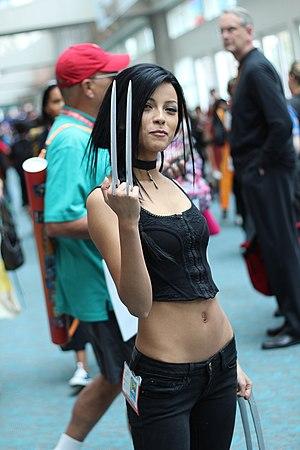
X-23, de son vrai nom Laura Kinney ou Howlett, est une super-héroïne appartenant à l'univers de fiction de Marvel Comics. Elle est apparue pour la première fois dans l'épisode 11 de la saison 3 de la série télévisée d'animation X-Men: Evolution en 2003. Craig Kyle, aidé de Chris Yost, crée le personnage dans la série et ils scénarisèrent tous les deux la mini-série dans laquelle les origines du personnage sont dévoilées. Le personnage apparait en comics dans NYX #3. Elle rencontra les X-Men dans Uncanny X-Men #450. Son origine est racontée dans X-23 #1-6.